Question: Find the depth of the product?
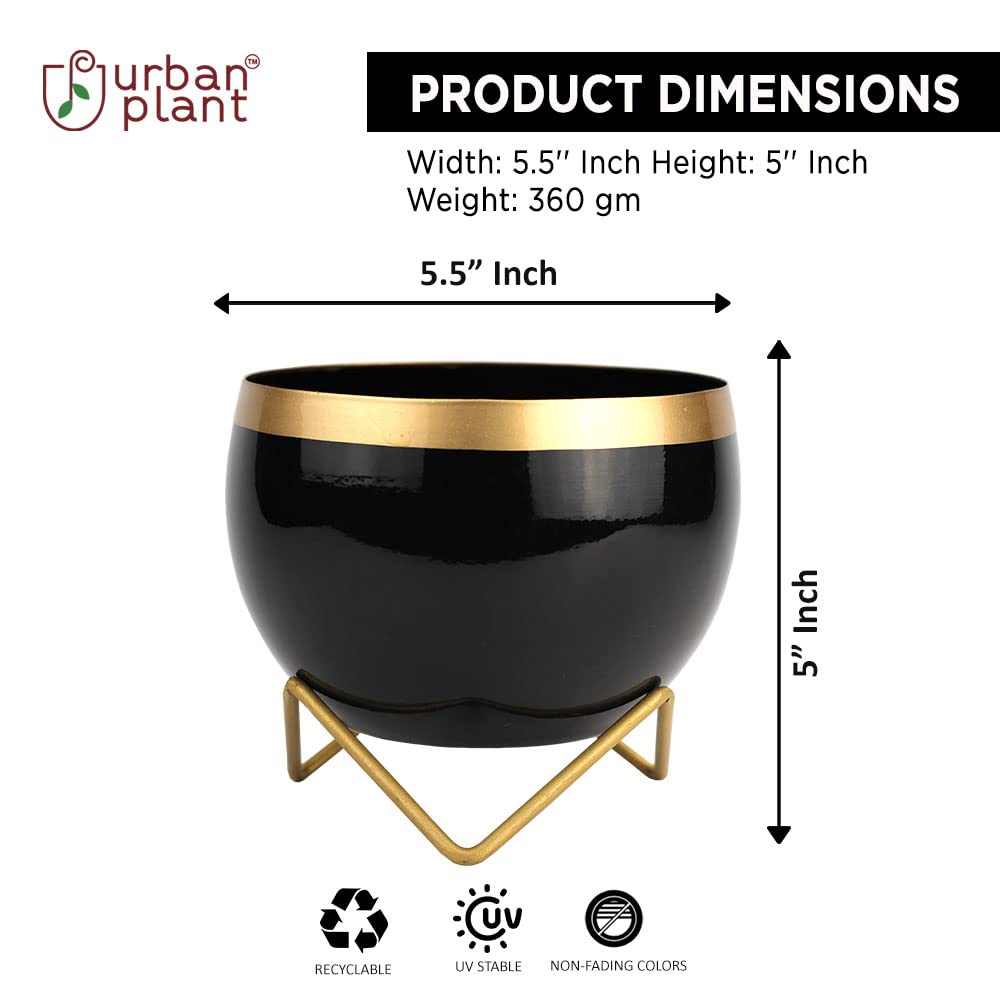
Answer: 5.5 inch